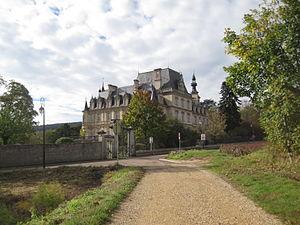
Château de Brochon